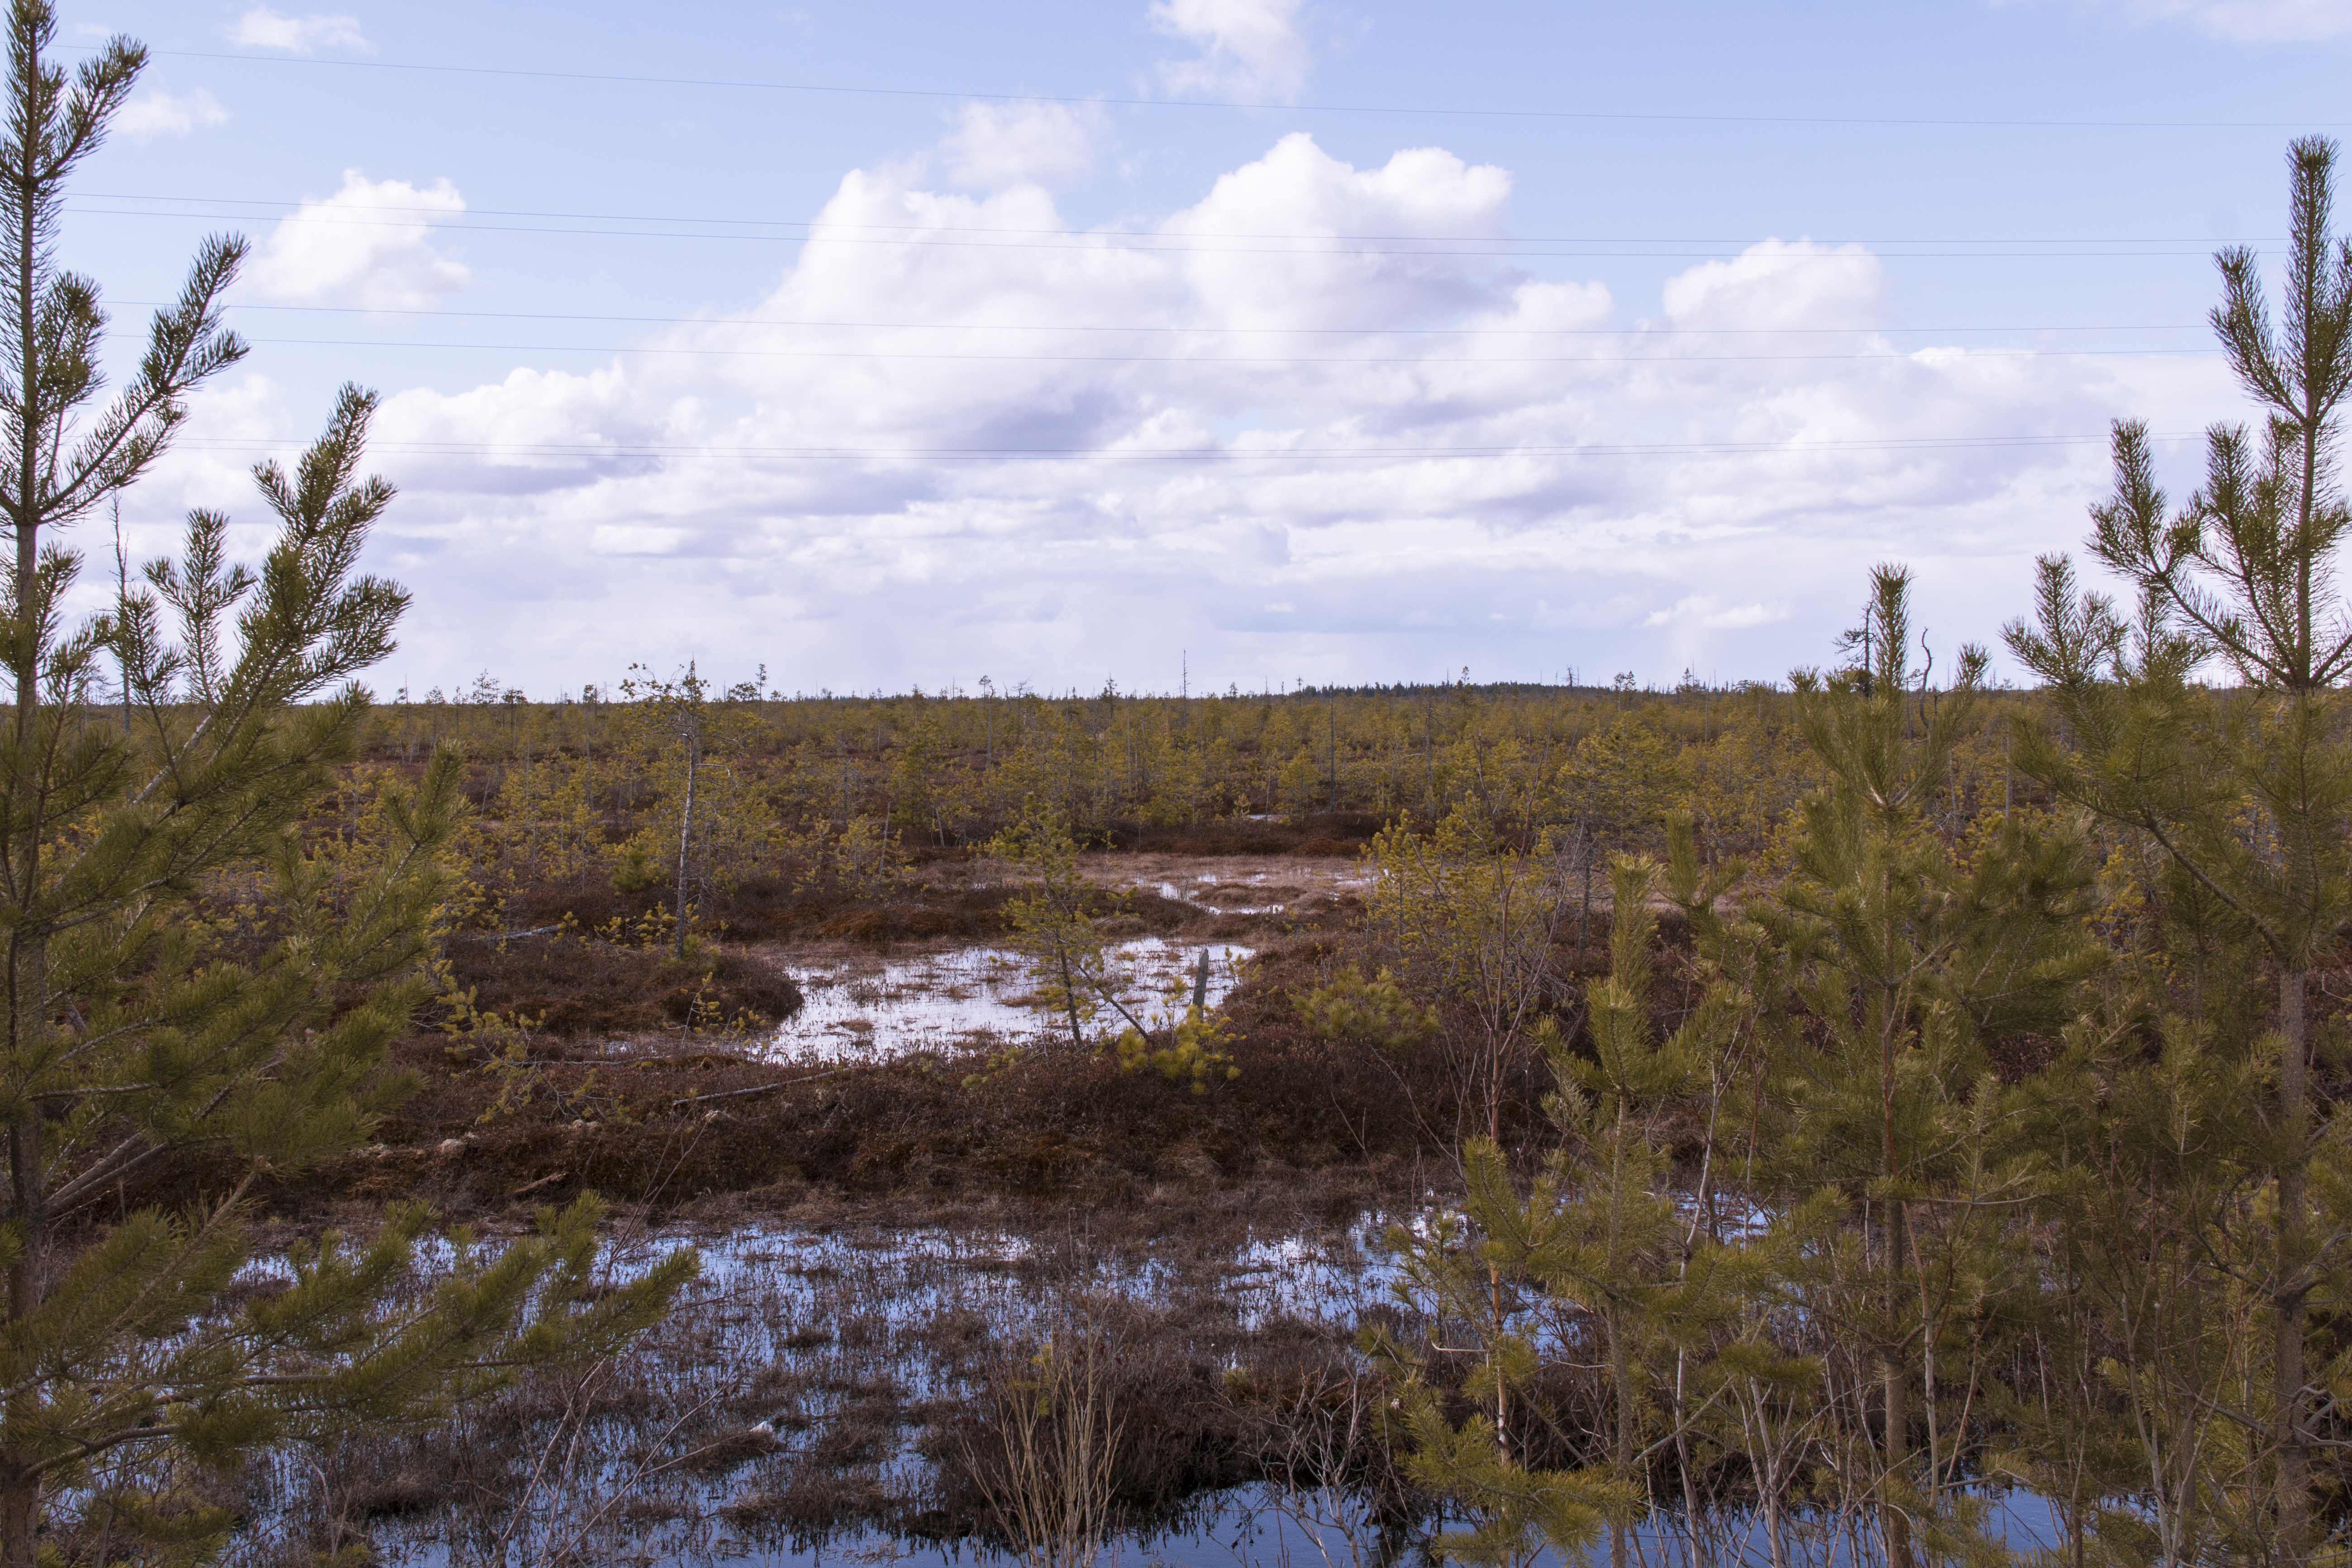
landscape, river, valley, boat, waves, floodplain, grass, siberia, north, tundra, swamp, spring, natural landscape, natural environment, marsh, nature, nature reserve, bog, vegetation, wetland, wilderness, fen, tree, salt marsh, Freshwater marsh, plant community, biome, sky, shrubland, reflection, wildlife, forest, pond, bank, grass family, tidal marsh, plant, cloud, savanna, grassland, lacustrine plain, lake, land lot, meadow, bayou, riparian forest, prairie, plain, national park, riparian zone, Thermokarst